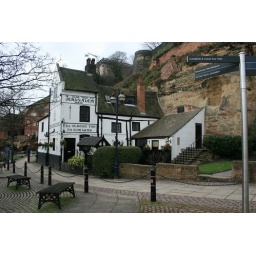
The Oldest Inn in England at the base of the castle rock. You can see some of the castle walls at the top.